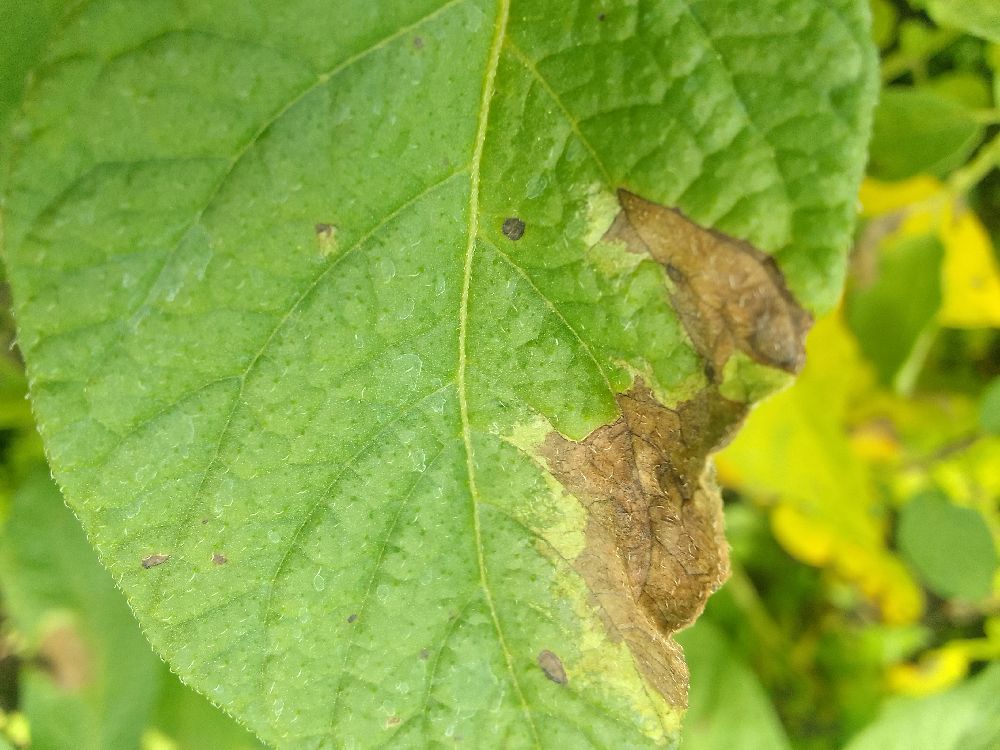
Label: Late blight